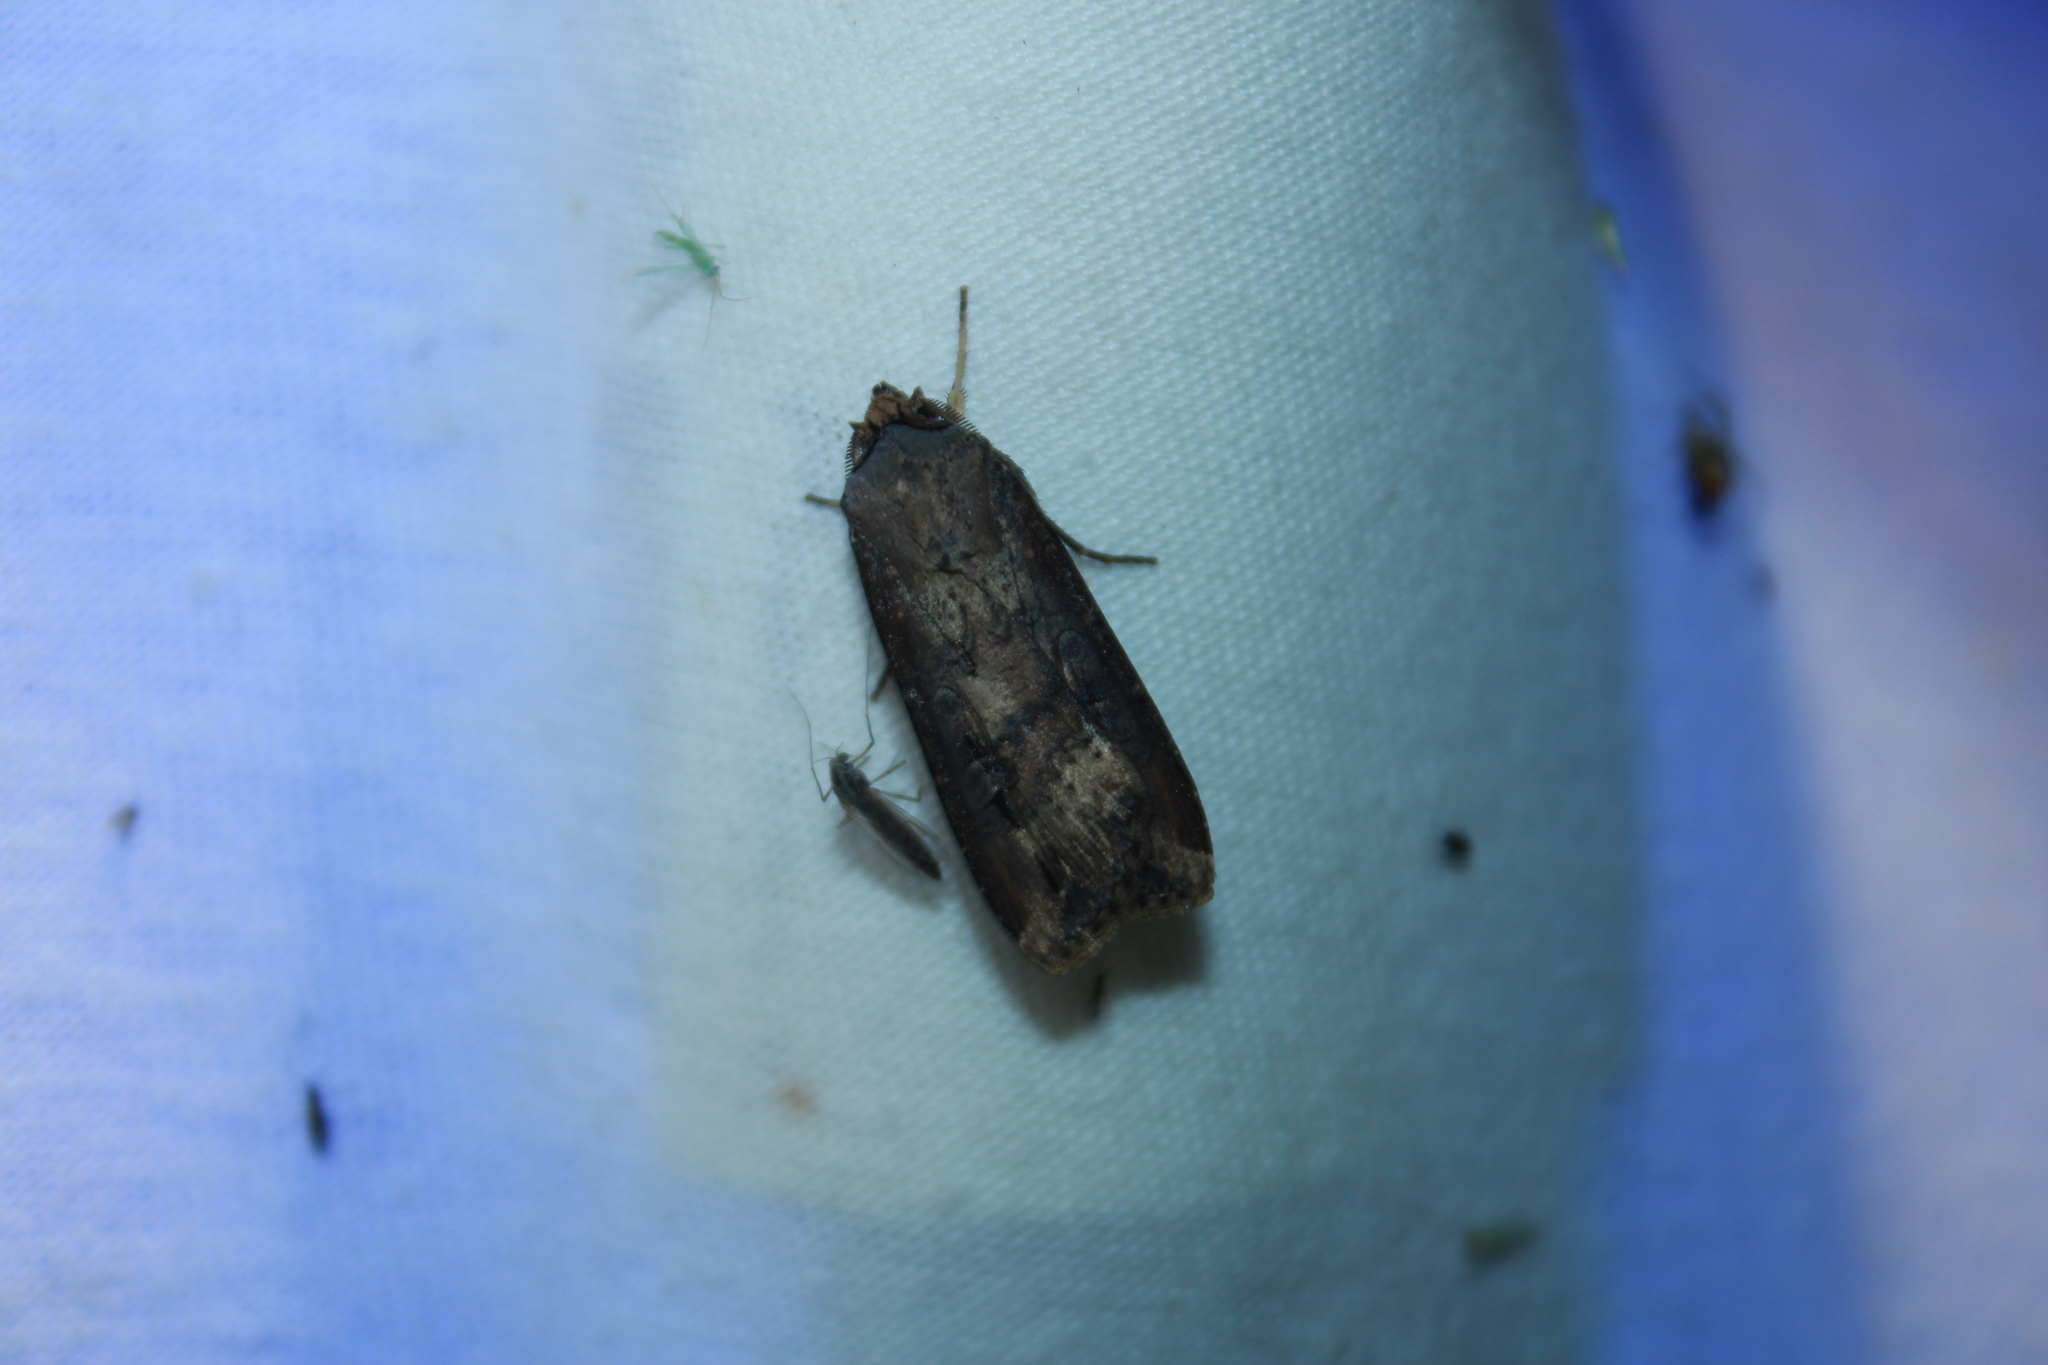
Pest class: cutworms